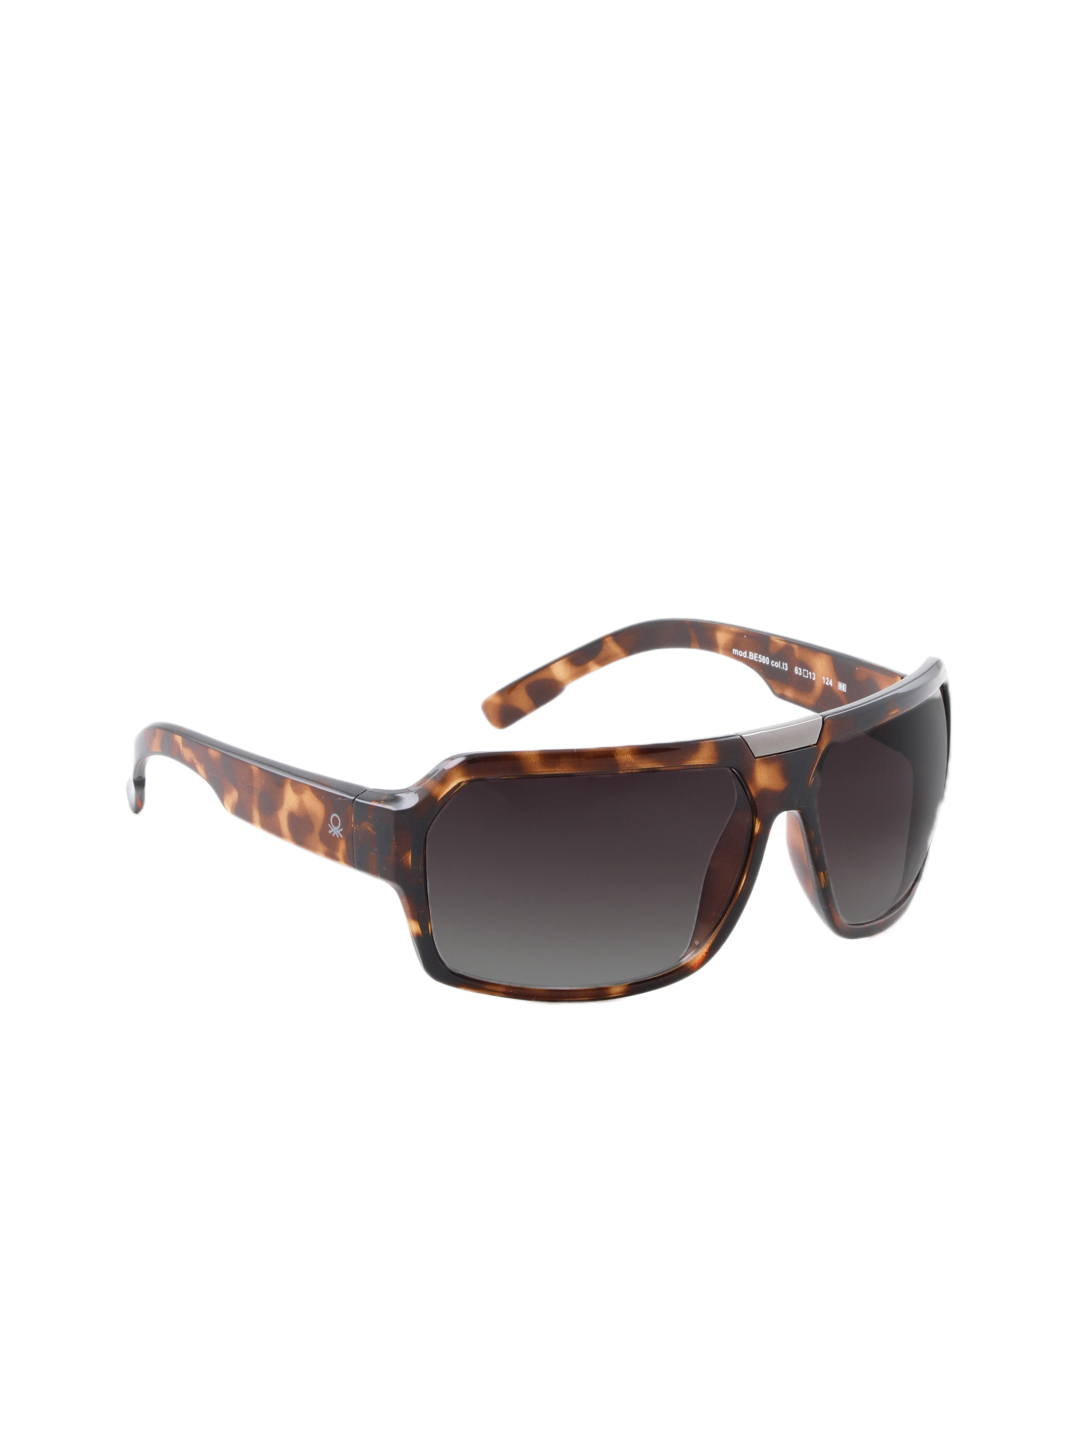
United Colors of Benetton Men Brown Sunglasses
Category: Accessories / Eyewear / Sunglasses
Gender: Men
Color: Brown
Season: Winter 2016
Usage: Casual